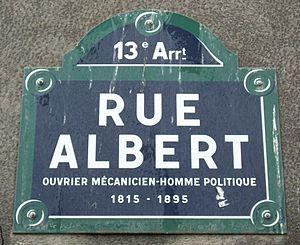
Plaque de la rue Albert, Paris 13e, en hommage à l'ouvrier mécanicien et homme politique Alexandre Martin Albert (1815-1895)
Alexandre-Albert Martin, né le 27 mars 1815 à Bury et mort le 27 mai 1895 à Mello, et surnommé l’« ouvrier Albert », est un homme politique français connu pour son engagement socialiste lors de la Révolution de 1848, et sera l'un des dirigeants du gouvernement provisoire qui en découle.
La rue Albert est une voie du 13ᵉ arrondissement de Paris, en France.